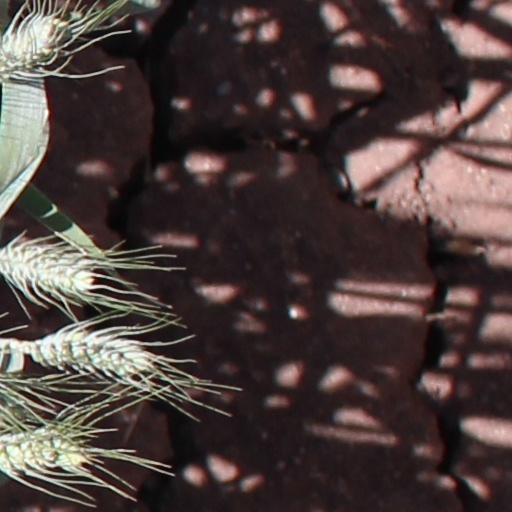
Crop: wheat